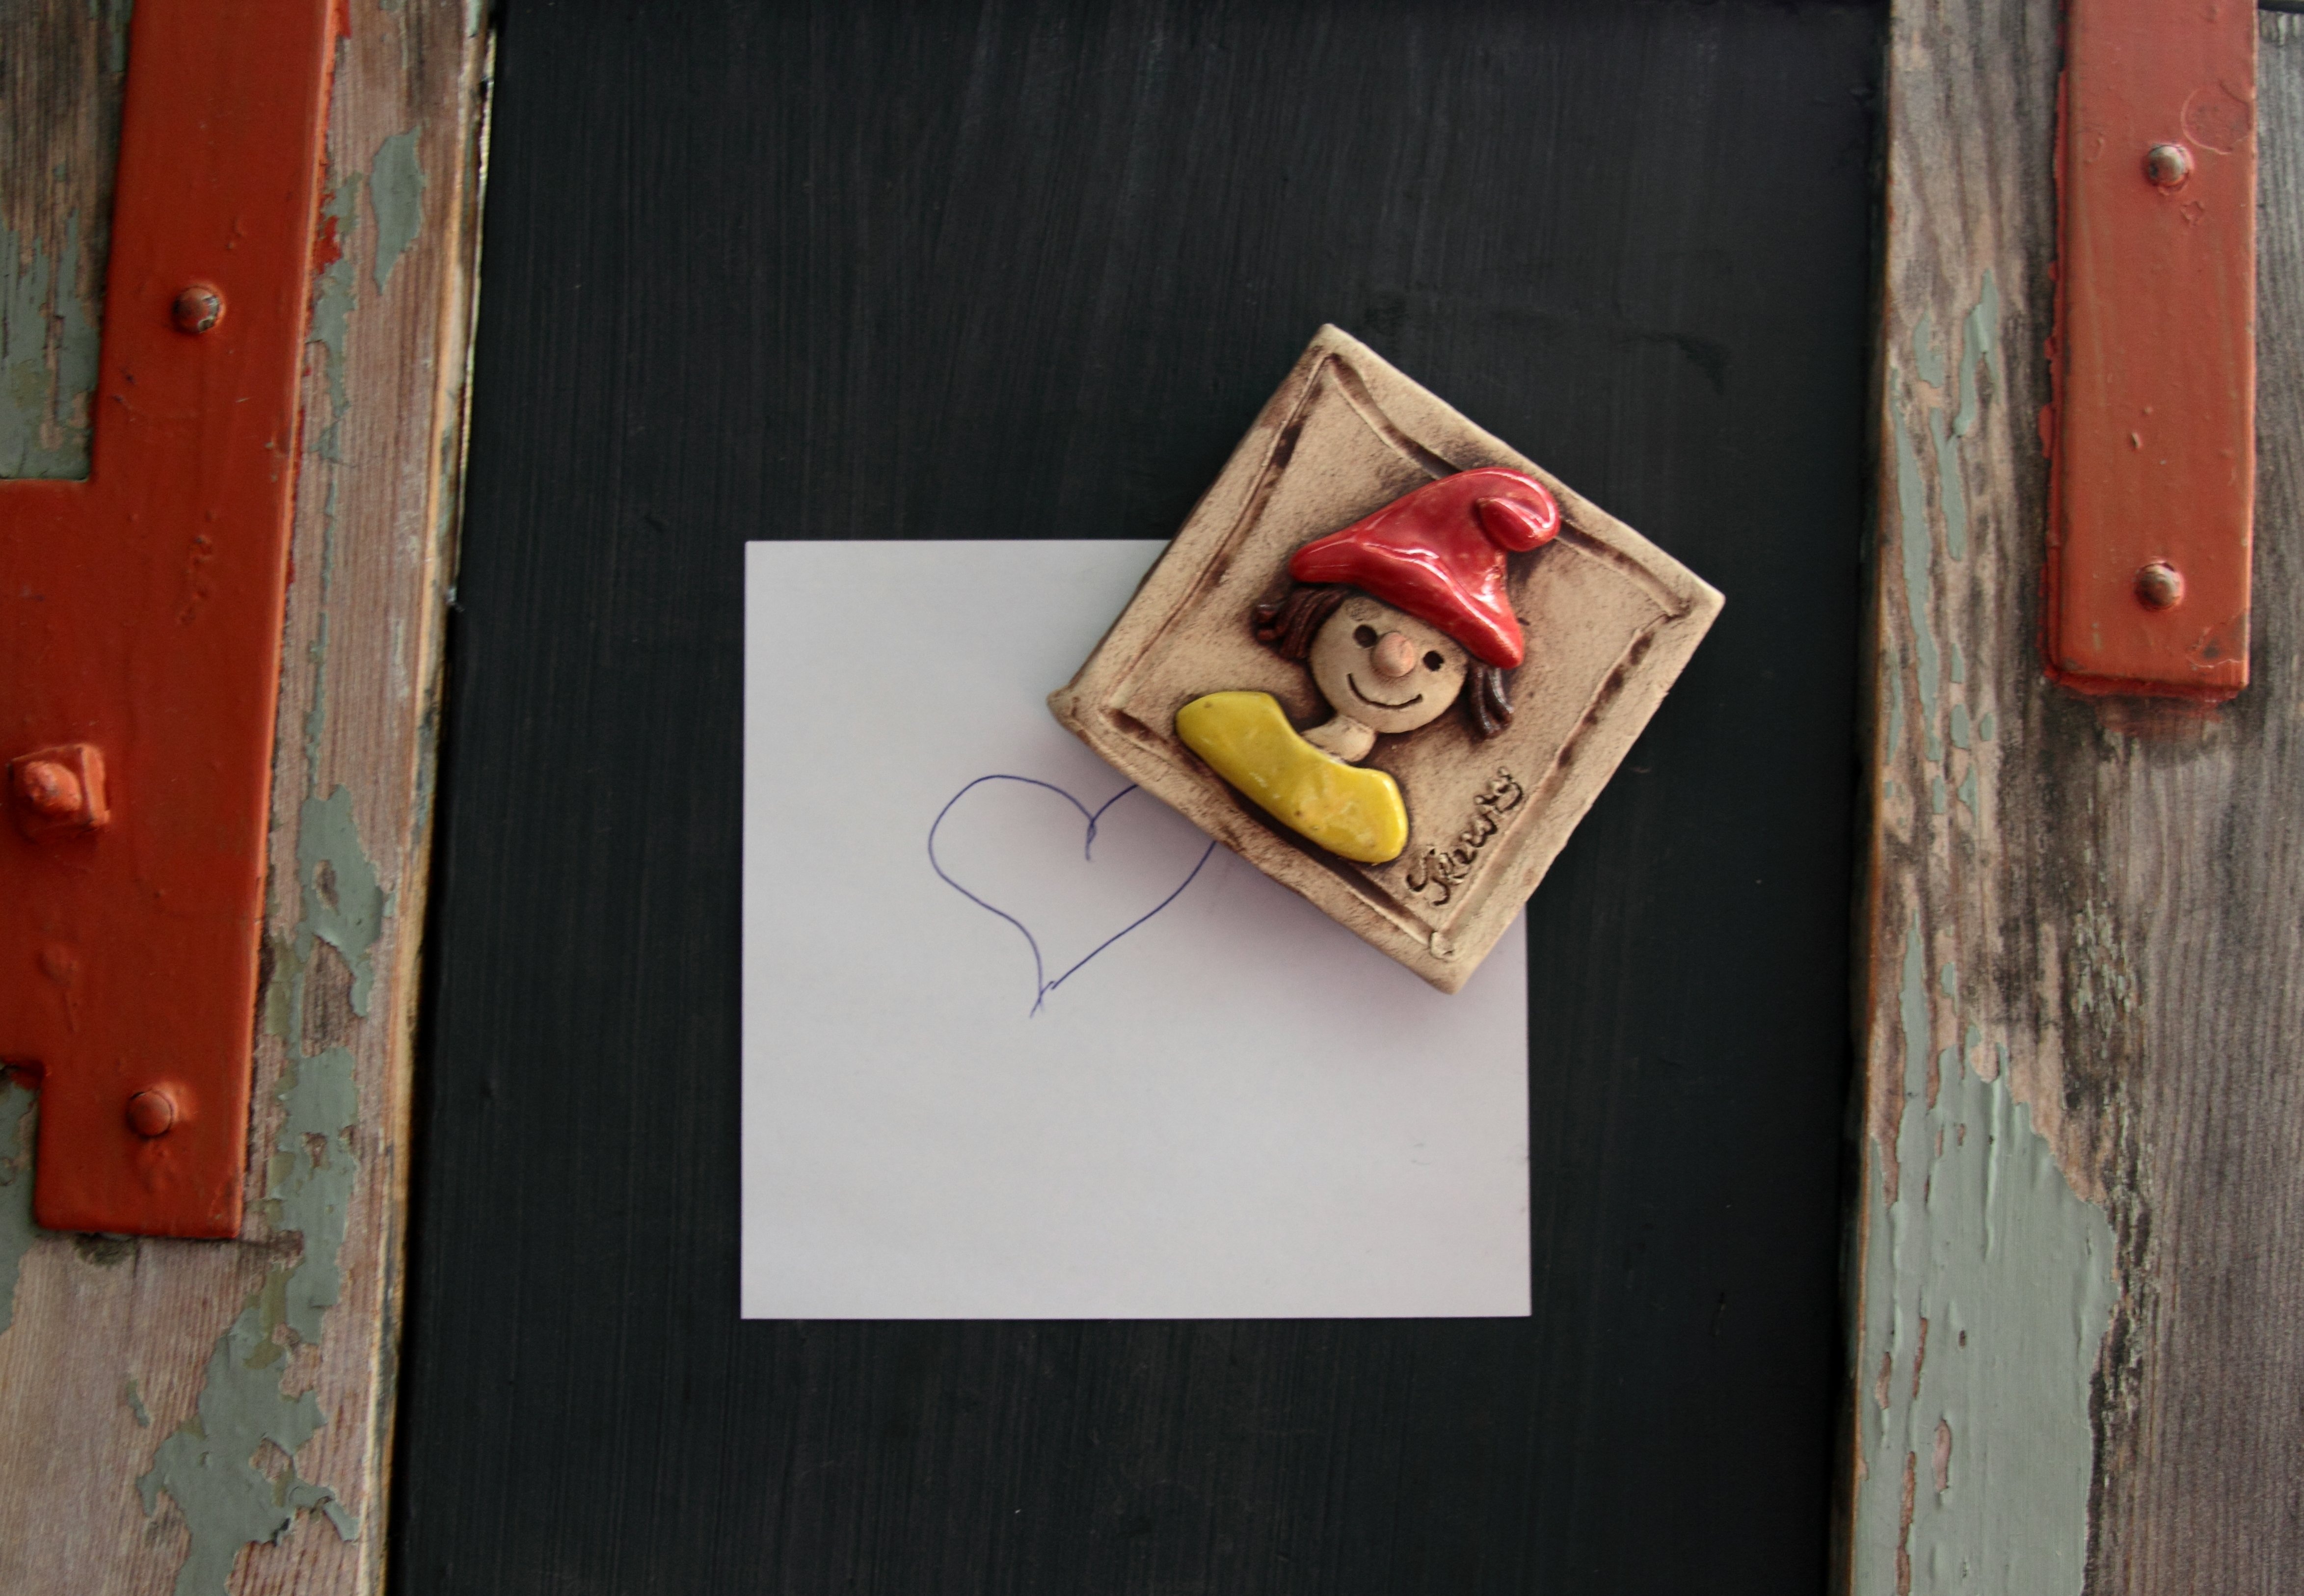
wood, wall, red, color, ceramic, kitchen, shelf, art, design, picture frame, image, shape, magnet, imp, helper, fridge magnet